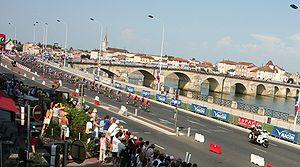
La Saône-et-Loire est l'un des quatre départements de la région Bourgogne, et celui situé le plus au sud.